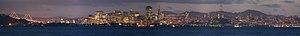
La liste des plus hautes constructions de San Francisco classe par hauteur les gratte-ciel édifiés dans les limites de la commune de San Francisco en Californie. Actuellement, le plus haut immeuble de la ville est la Transamerica Pyramid, qui mesure 260 mètres et qui est le 32ᵉ gratte-ciel le plus haut des États-Unis. Le deuxième plus grand immeuble s’appelle 555 California Street : il abrite les bureaux du Bank of America Center.